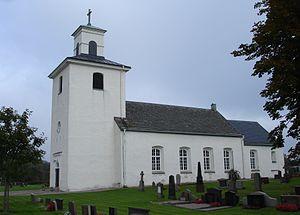
Kvibille est une localité de Suède située dans la commune de Halmstad du comté de Halland. Elle couvre une superficie de 0,86 km². En 2010, elle compte 925 habitants.